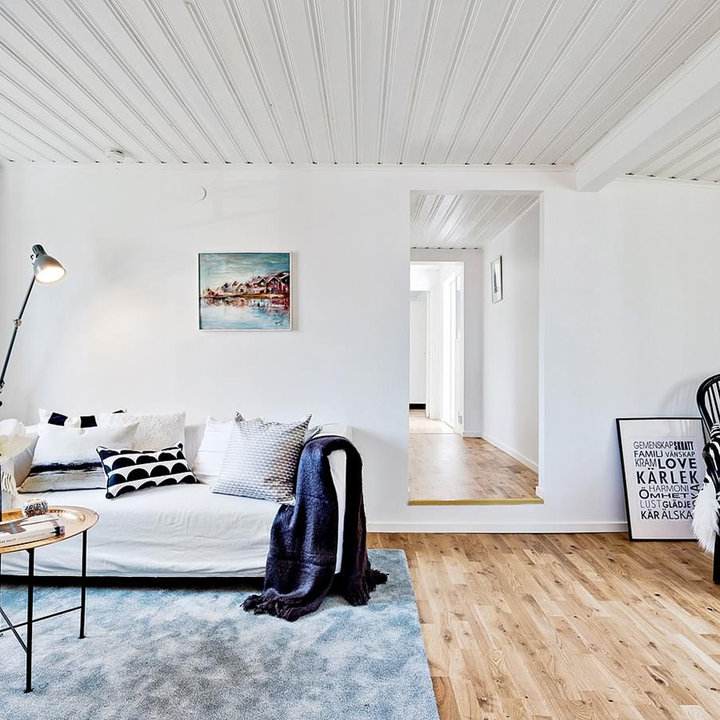
Style: Scandinavian